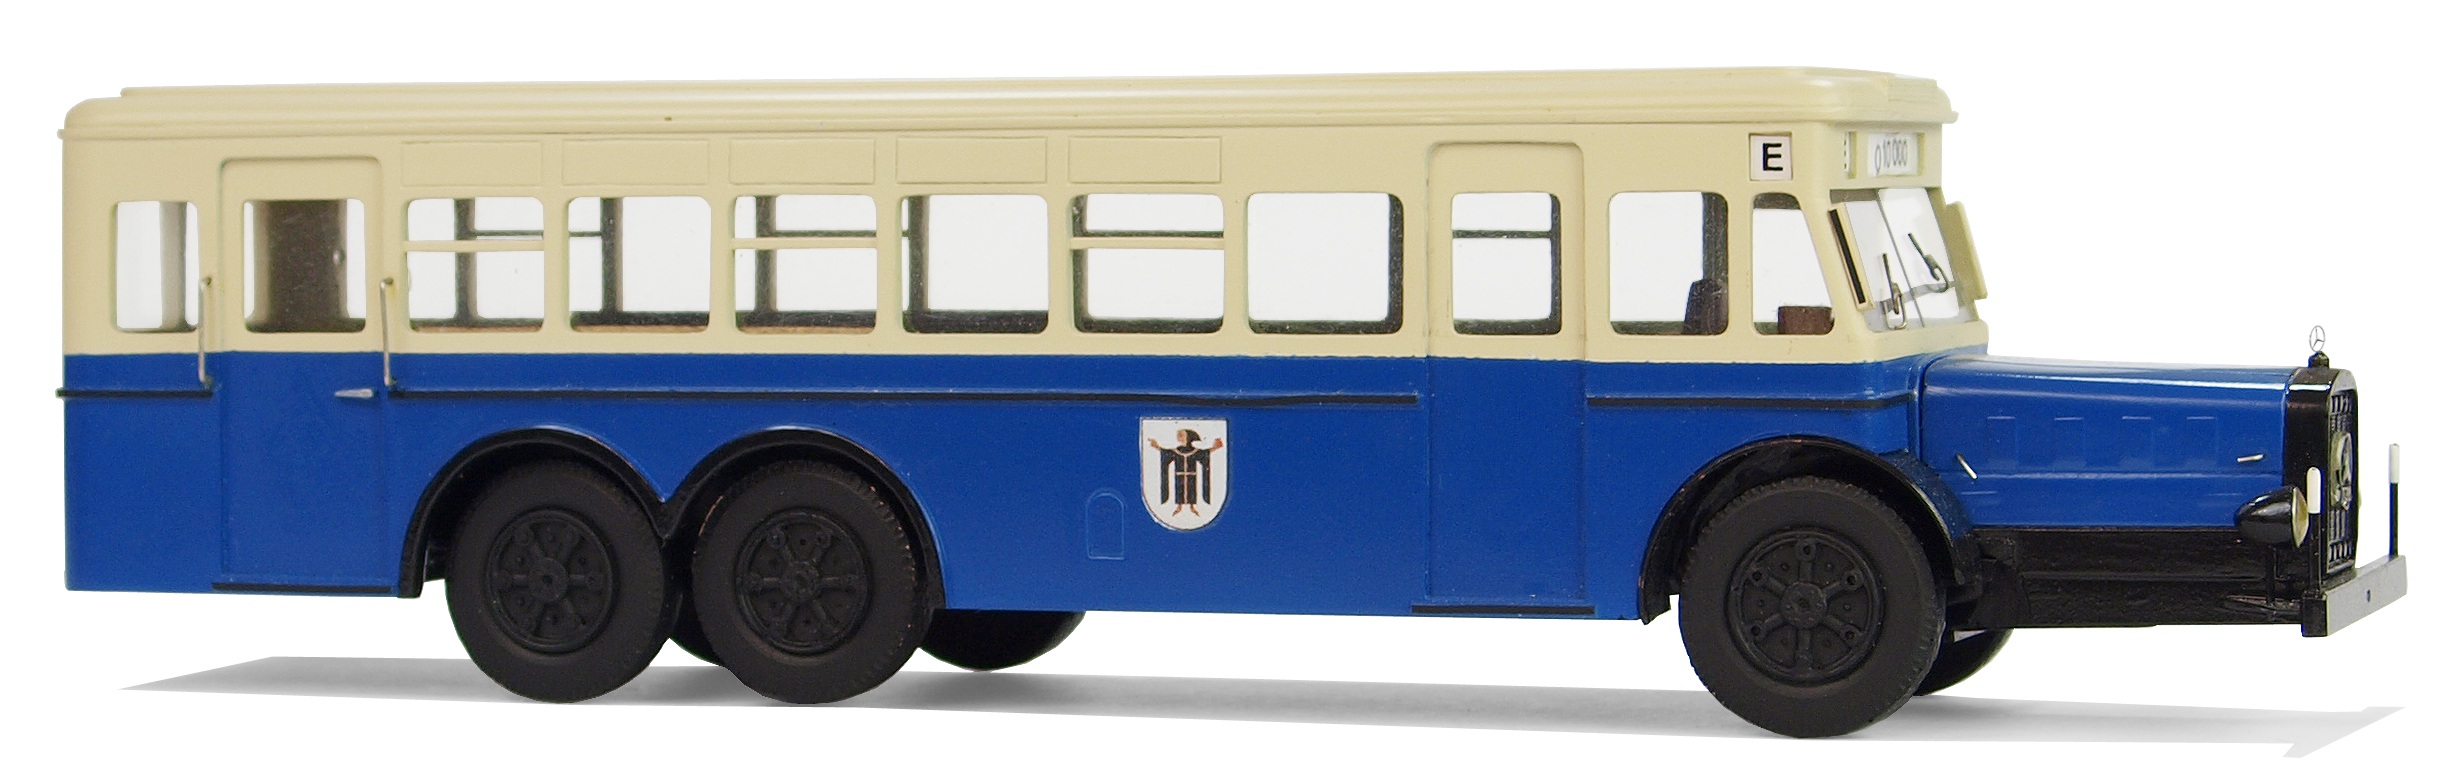
transport, model, vehicle, nostalgia, leisure, toy, bus, oldtimer, buses, model cars, collect, transport and traffic, service bus, mercedes benz, munich, models, hobby, model car, land vehicle, mode of transport, type 10000 o, swm munich, 20 30ziger years